Cart (film)

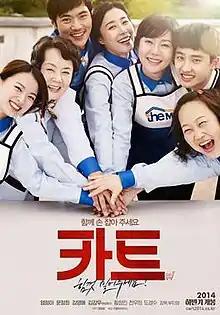
Promotional Poster

Cart is a 2014 South Korean drama film directed by Boo Ji-young about employees of a retail supermarket who band together when the contract workers are laid off, it is both an ensemble drama and a social critique.